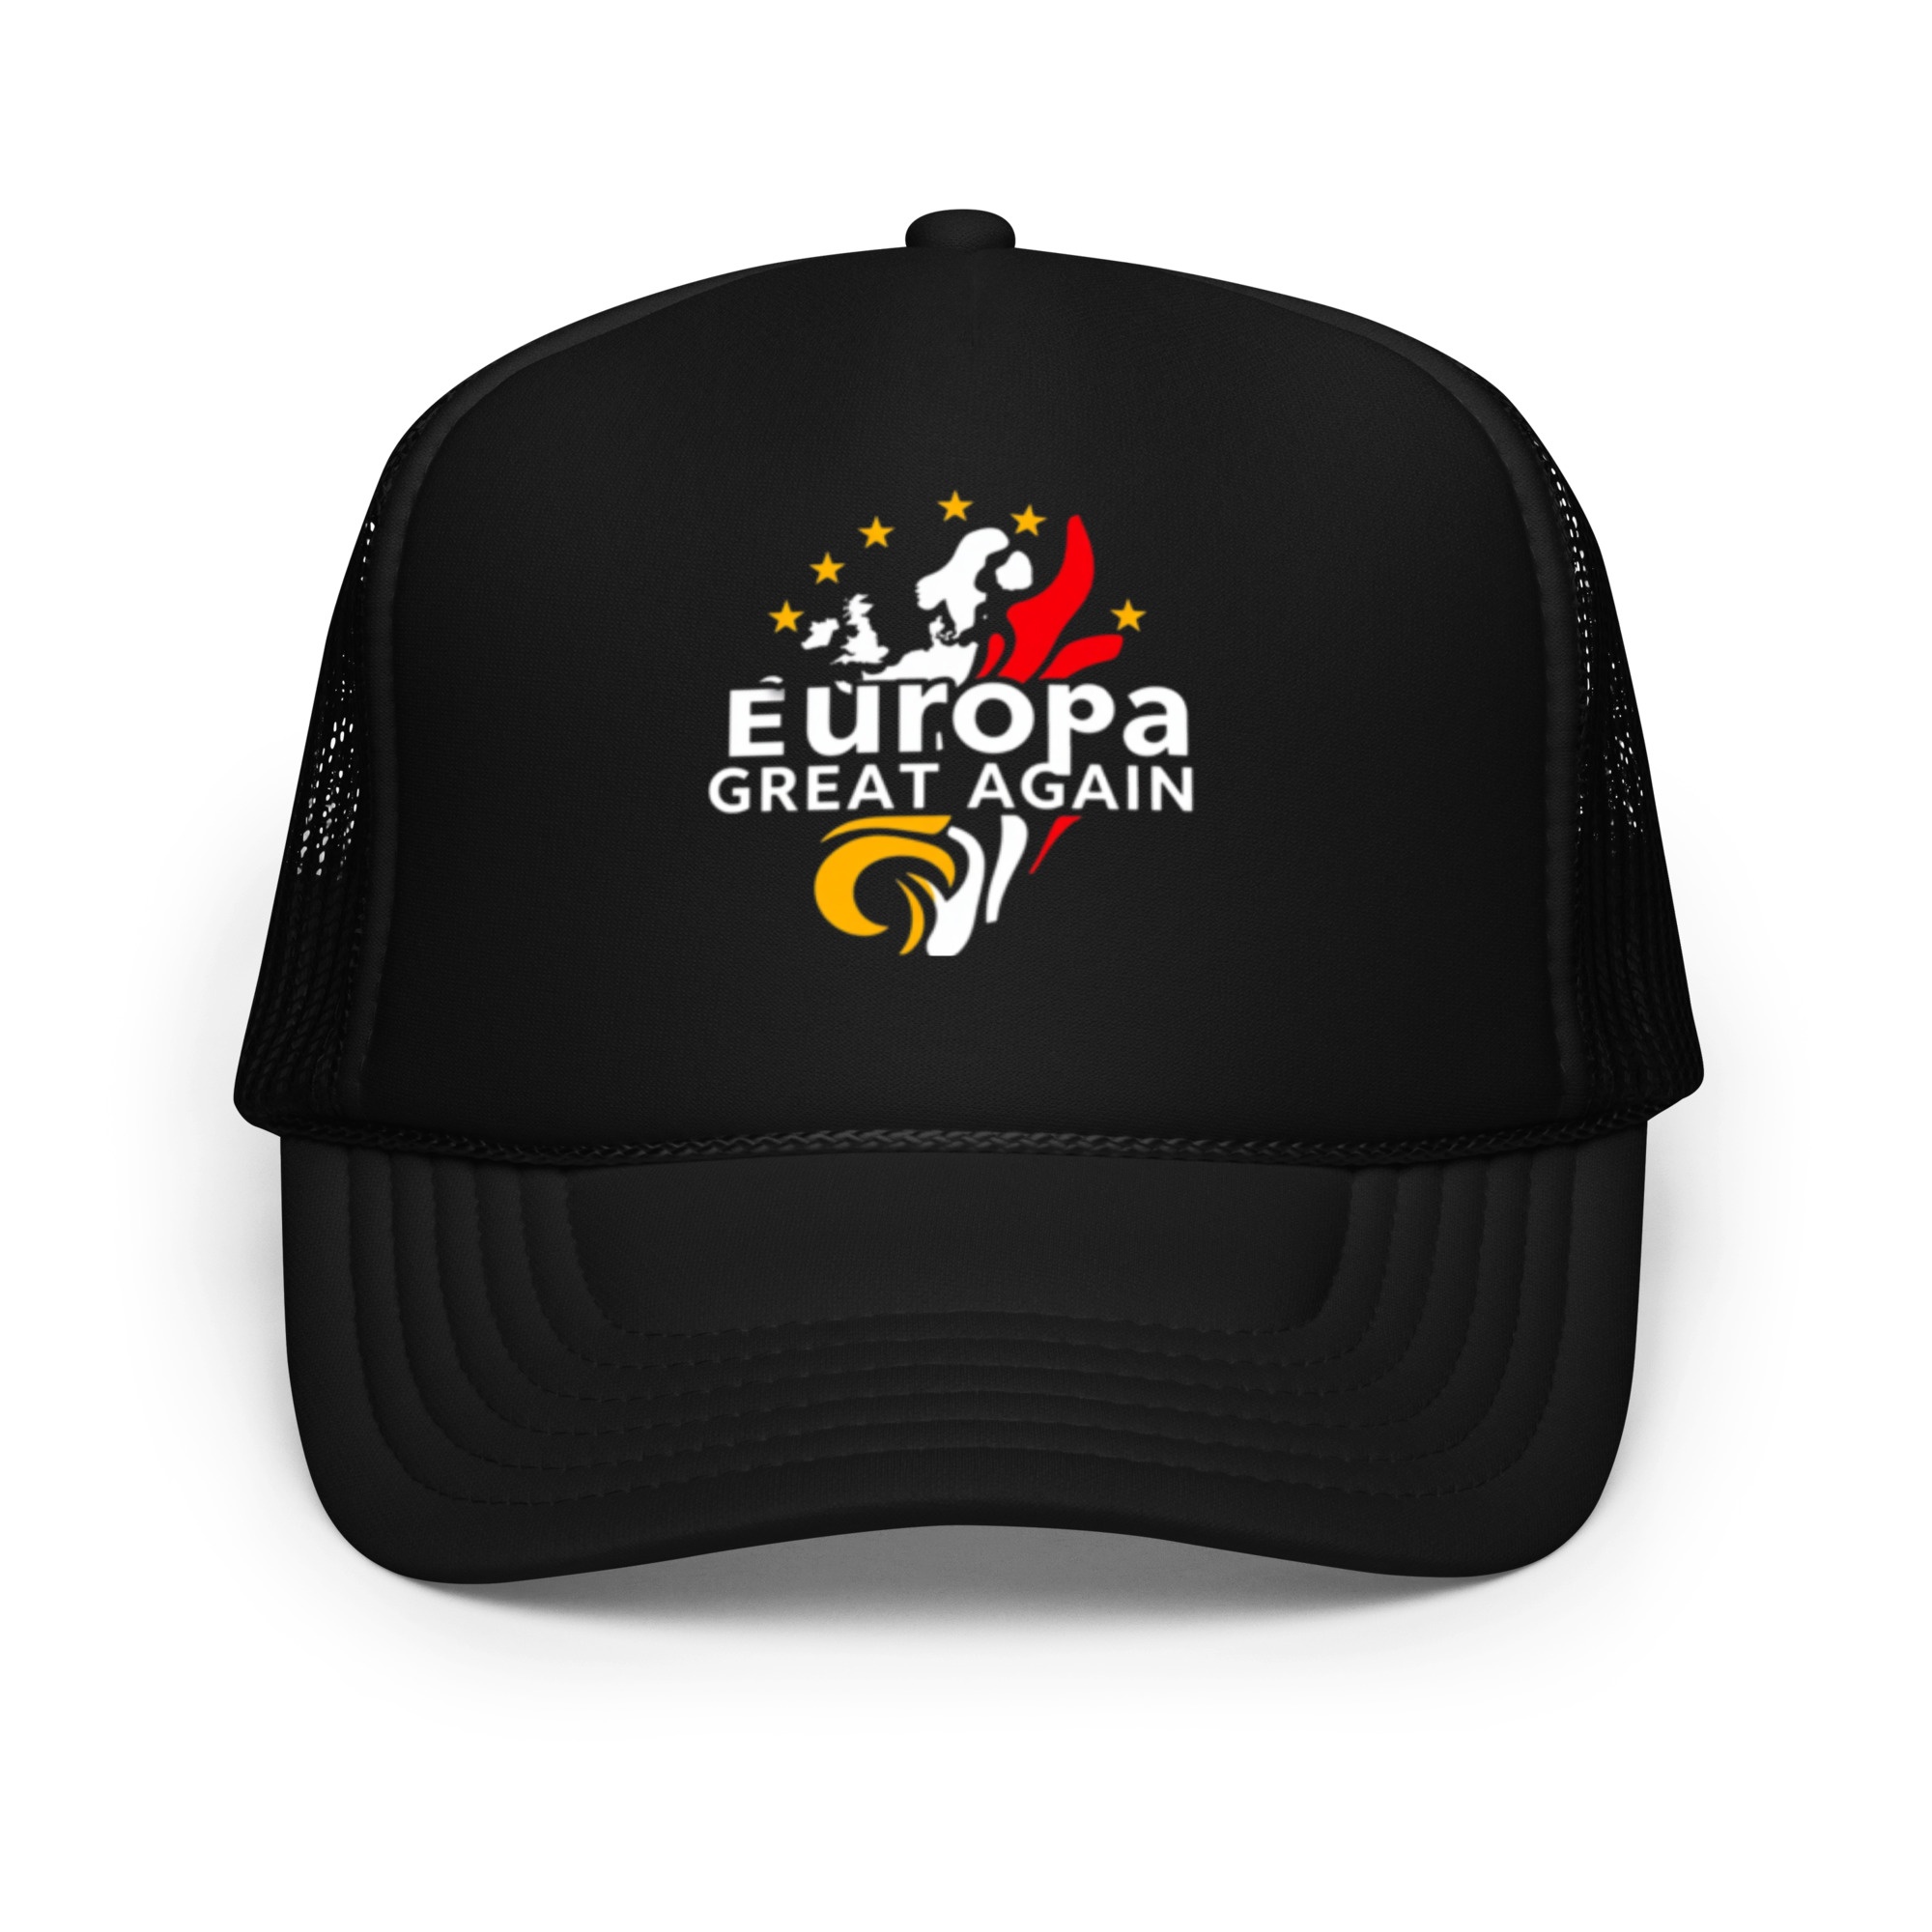
Europa Foam trucker hat
Stand out from the crowd with this trendy foam trucker hat! This head accessory is made with high-quality polyester and foam that guarantees a premium look and feel. The foam trucker hat has an adjustable snap that ensures a comfortable fit, and the mesh back provides great breathability. The matching color braid gives the hat an extra oomph. Style it with your favorite outfit any time of the day. • 100% polyester front • 100% polyester mesh back • Thicker and heavier fabric, laminated with high-density, non-toxic foam • Structured, 5-panel cap, high-profile • 8 rows of stitching on a pre-curved visor • Seamless foam front panel with lining • Matching fabric undervisor • Matching color braid and sweatband • Adjustable plastic snap • One size fits most • Blank product sourced from China or Myanmar This product is made especially for you as soon as you place an order, which is why it takes us a bit longer to deliver it to you. Making products on demand instead of in bulk helps reduce overproduction, so thank you for making thoughtful purchasing decisions! • Traceability: - Dyeing—Taiwan - Manufacturing—Myanmar • Contains 0% recycled polyester • Contains 0% dangerous substances • This item releases plastic microfibers into the environment during washing Age restrictions: For adults EU Warranty: 2 years Other compliance information: Meets the lead and phthalates level requirements. In compliance with the General Product Safety Regulation (GPSR), Oak inc. and SINDEN VENTURES LIMITED ensure that all consumer products offered are safe and meet EU standards. For any product safety related inquiries or concerns, please contact our EU representative at gpsr@sindenventures.com . You can also write to us at 123 Main Street, Anytown, Country or Markou Evgenikou 11, Mesa Geitonia, 4002, Limassol, Cyprus. Guida alle taglie A (inches) B (inches) C (inches) D (inches) One size 24 - 26 6 3 8 ⅝ A (cm) B (cm) C (cm) D (cm) One size 61-66 15.2 7.6 21.8
Brand: PUNK TRIBU ARTISTIC BY EMLNO
Category: Apparel & Accessories > Clothing Accessories > Hats > Trucker Hats